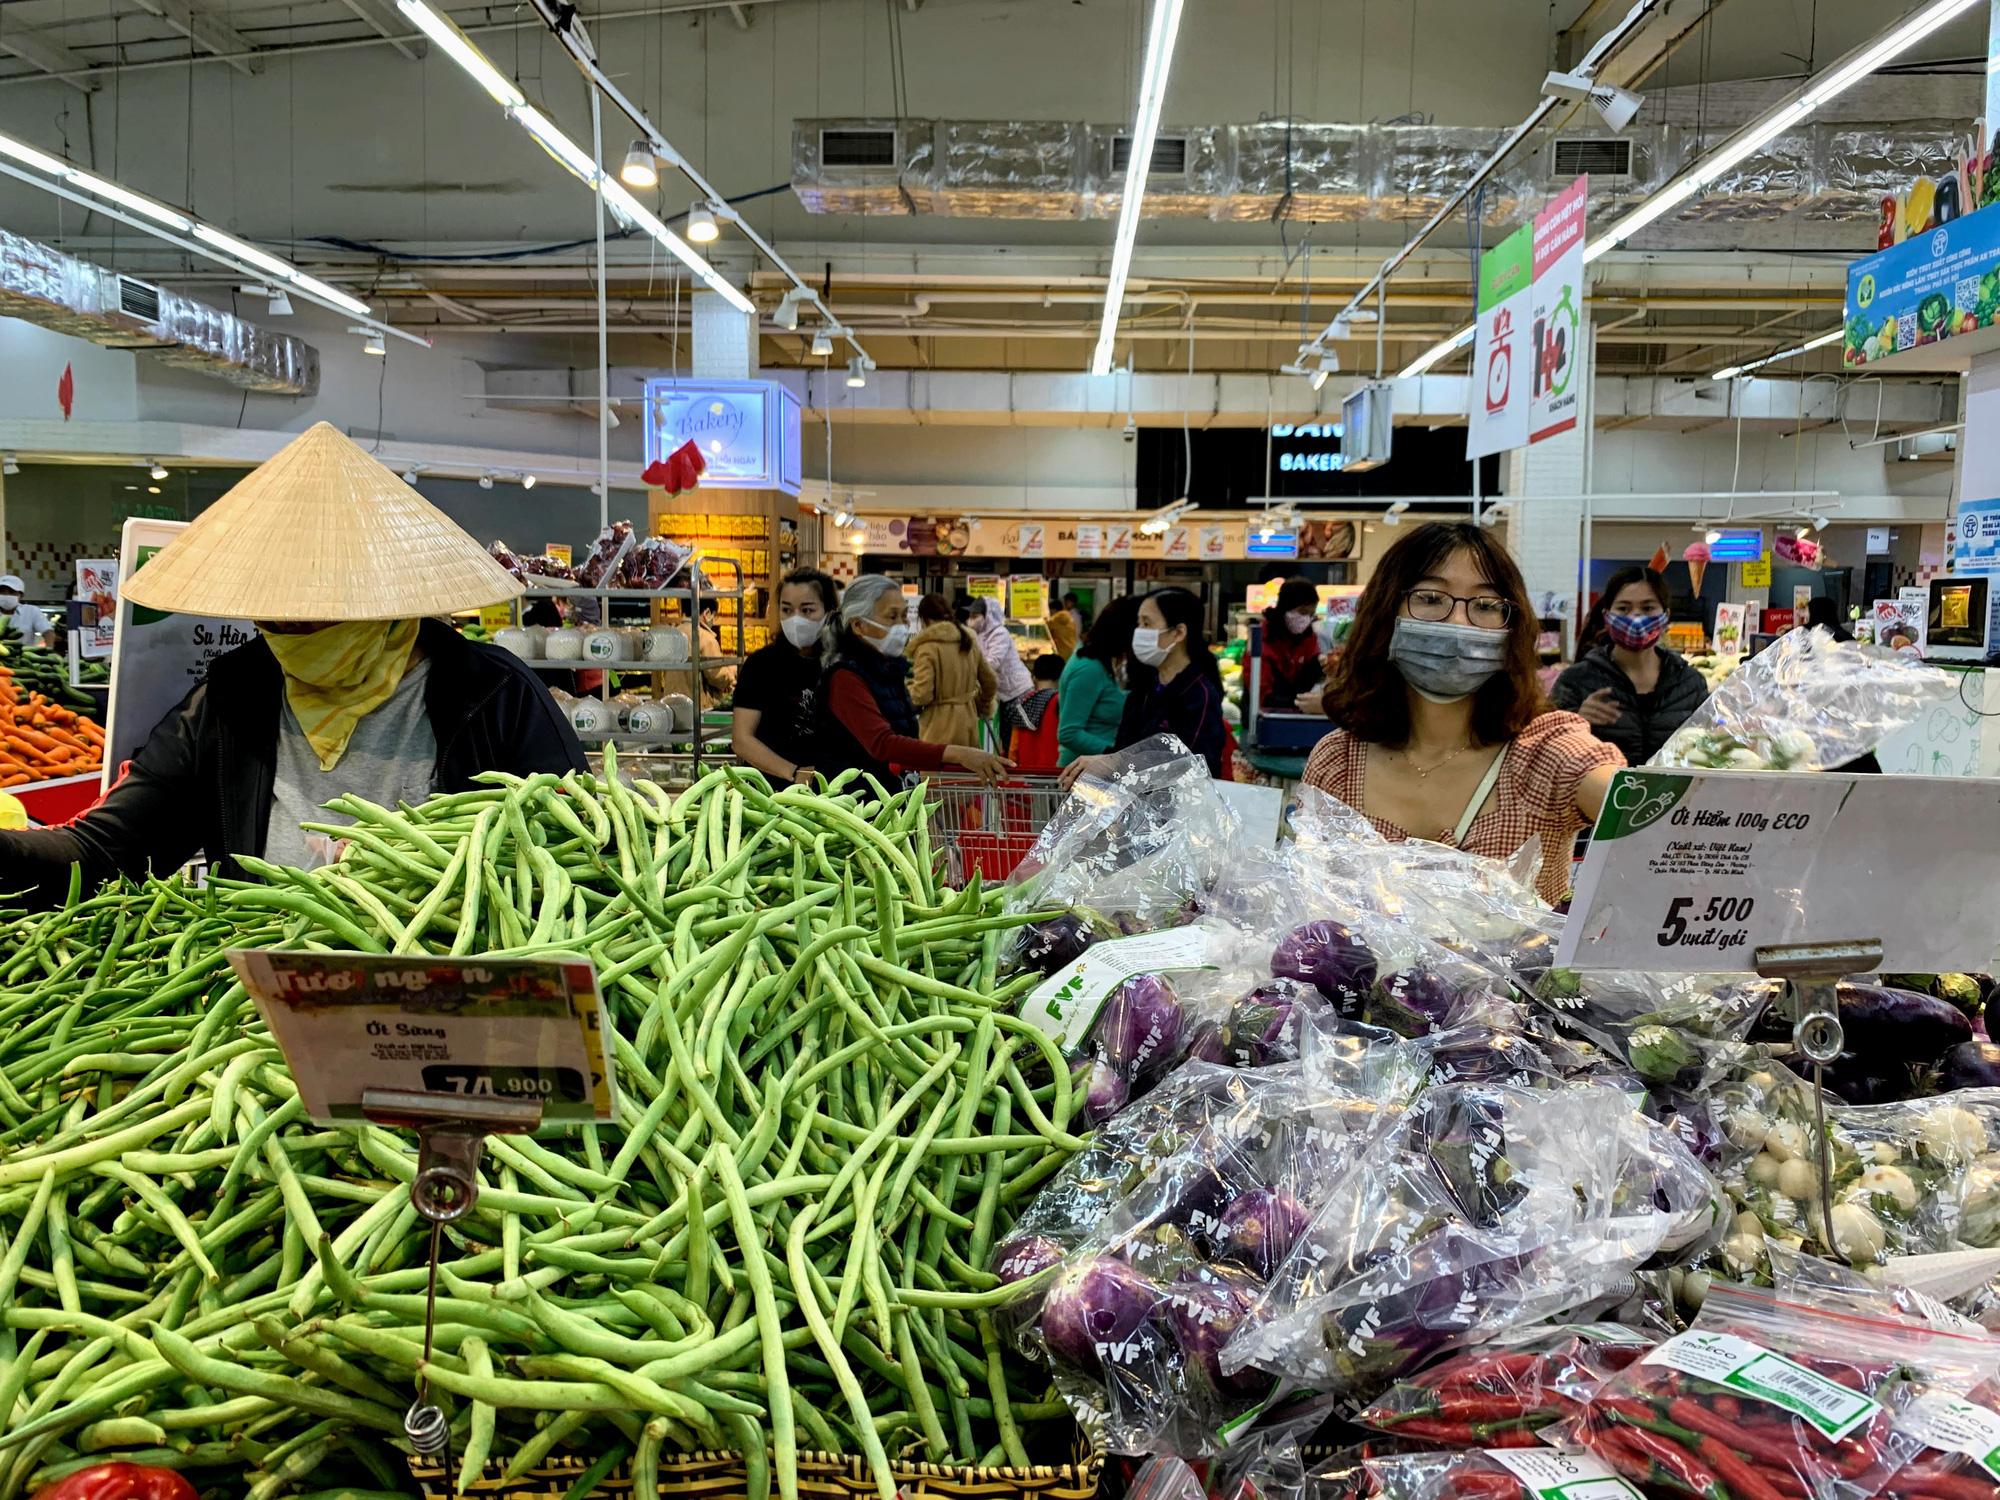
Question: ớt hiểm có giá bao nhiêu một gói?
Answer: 5 500 đồng